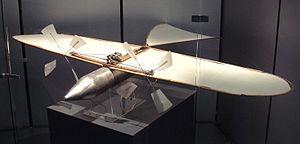
Victor Tatin, né René Victor Tatin le 10 juillet 1843 à Paris et décédé le 18 avril 1913 à Paris, était un ingénieur français qui créa un avion, l'Aéroplane, en 1879.
L'air comprimé est de l'air prélevé dans l'atmosphère, dont on utilise la compressibilité à l'aide d'un système pneumatique. Cet air est maintenu sous une pression supérieure à celle de l'atmosphère.